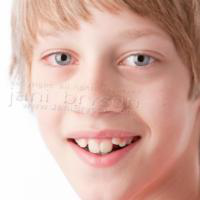
Age group: age 01-10